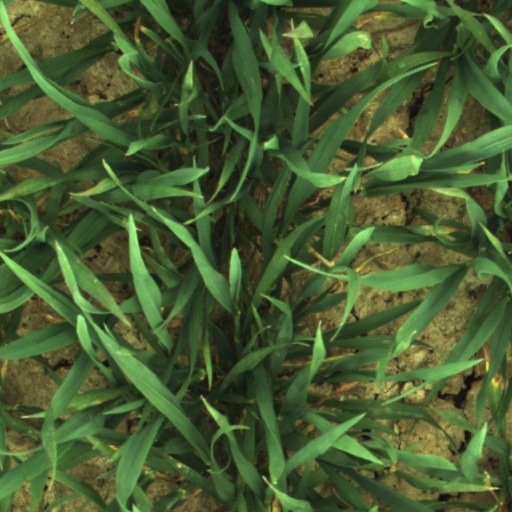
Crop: wheat